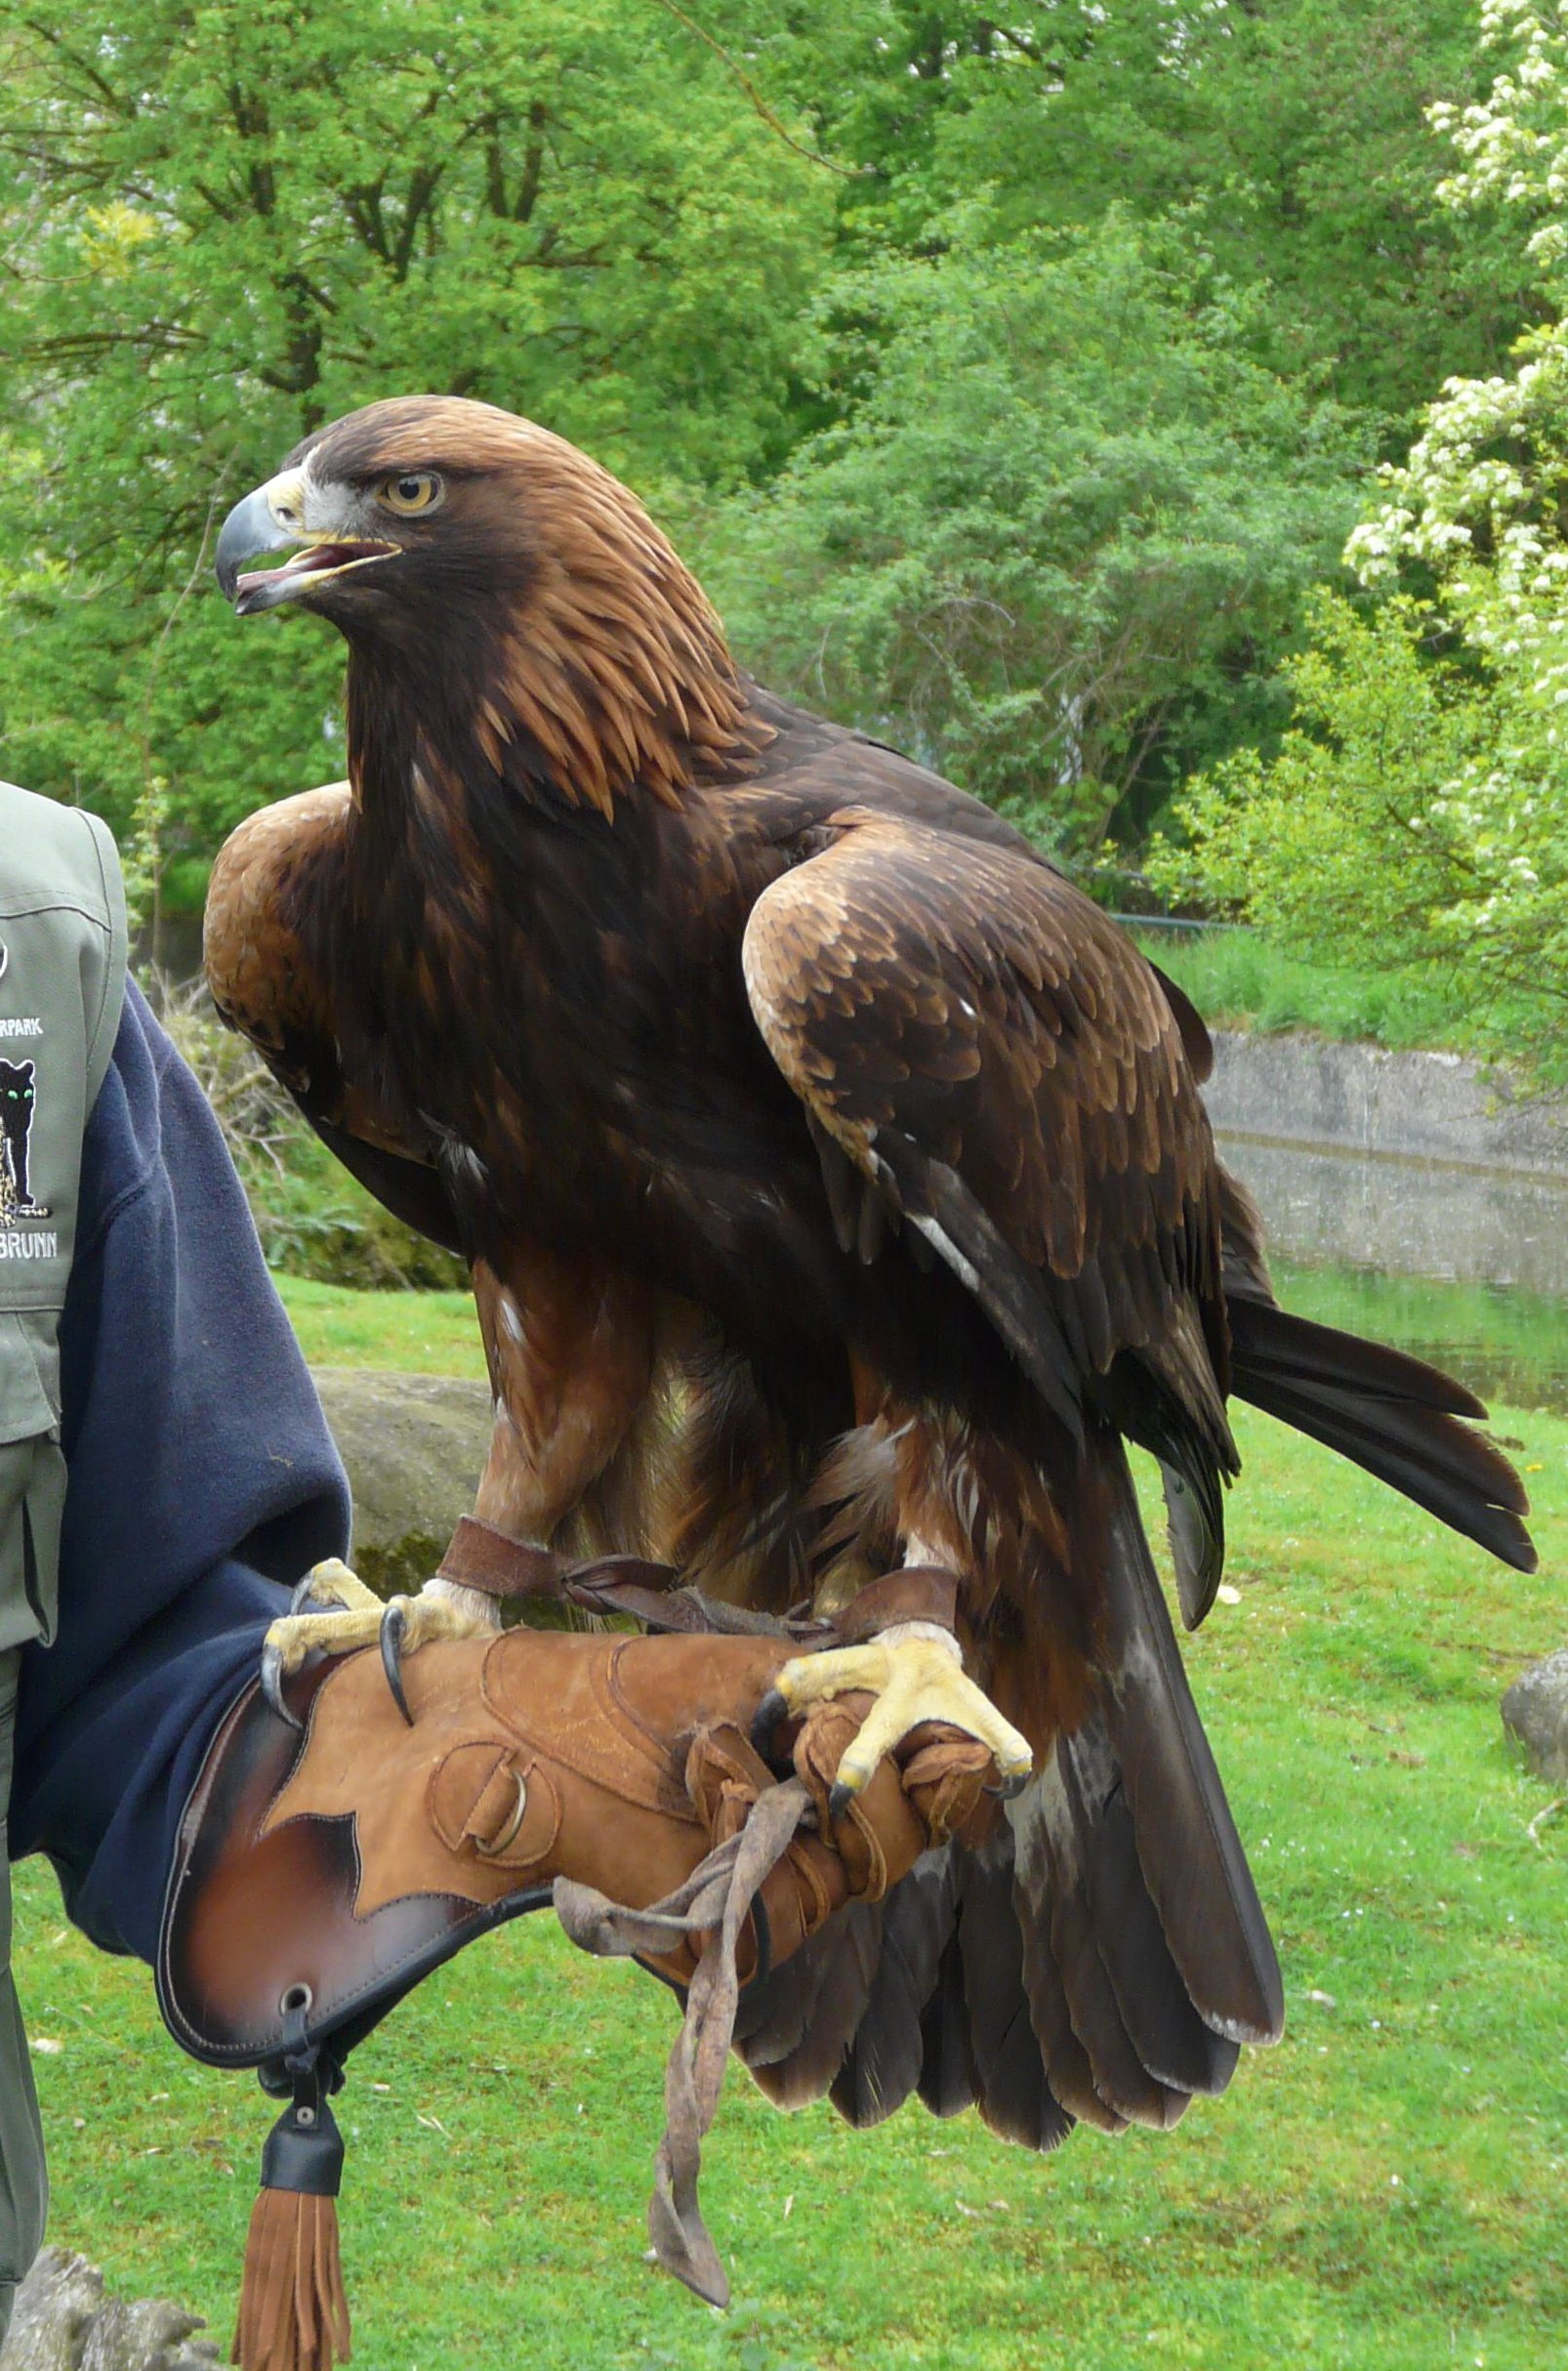
bird, animal, wildlife, beak, eagle, fauna, bird of prey, vertebrate, vulture, adler